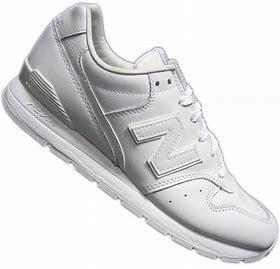
Brand: New
Model: Balance New Balance 996 Series